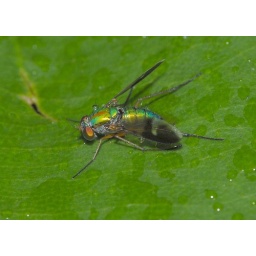
More little magnifying glasses - raindrops in disguise and mostly in the same focus field as the eye